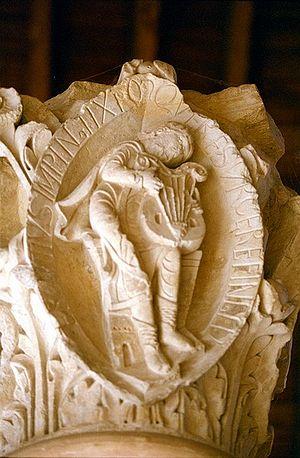
L'architecture romane est le premier grand style créé au Moyen Âge en Europe après le déclin de la civilisation gréco-romaine. Son développement est pleinement établi vers 1060 mais les premiers signes de mutation sont différents suivant les régions et il n'y a pas de consensus sur une date des débuts qui vont du VIᵉ au XIᵉ siècle. L'architecture gothique est le style qui lui succède progressivement à partir du XIIe siècle.Le dynamisme monastique, de profondes aspirations religieuses et morales, la spiritualité des routes de pèlerinages dans une Europe rendue à la paix président à la naissance de l'art roman et contribuent à en faire un style vraiment neuf et doué d'une profonde originalité. La volonté de libérer l'Église de la tutelle de pouvoirs séculiers, les croisades, la reconquête chrétienne en Espagne avec l'effondrement du califat de Cordoue, la disparition du mécénat royal ou princier font de l'art roman l'art de toute la chrétienté médiévale.